A Hope for Home

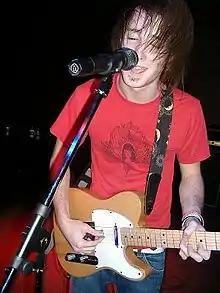
Kyle Cooke playing at the Noisebox in 2006

A Hope for Home has since continued with new members, while still bearing the name created by Kyle Cooke as a remembrance of their formation. In 2007, A Hope for Home entered the home studio of bassist Dan McCall (Robots Ate My Studio) and recorded their first album Here, the End. The track "Kyle" off of the album was written for Kyle Cooke by Matthew Ellis, and in the liner notes of the album there are words stating that the entire album is dedicated to the memory of Kyle Cooke. After releasing "Here, the End" in 2007, A Hope for Home gained local praise and began building their fan base by playing routinely at local venues such as The Noisebox in Camas, Wa and the Satyricon nightclub in Portland, OR.